Hot air balloon

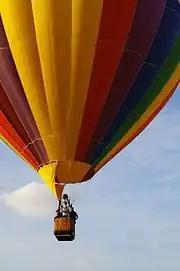
Hot air balloon basket in flight

The top of the balloon usually has a vent of some sort, enabling the pilot to release hot air to slow an ascent, start a descent, or increase the rate of descent, usually for landing. Some hot air balloons have "turning vents", which are side vents that, when opened, cause the balloon to rotate. Such vents are particularly useful for balloons with rectangular baskets, to facilitate aligning the wider side of the basket for landing.